Erowal Bay

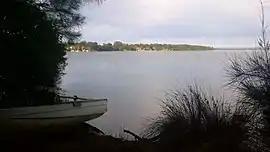
Basin View looking east

Erowal Bay is a small town in the Shoalhaven local government area on the New South Wales south coast, on the northern side of St Georges Basin. It lies west of Hyams Beach, north of Wrights Beach and east of Old Erowal Bay. At the , Erowal Bay had a population of 792.